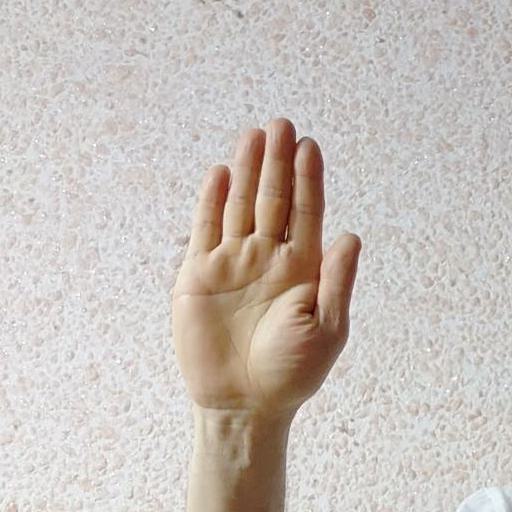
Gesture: stop